Nampeyo

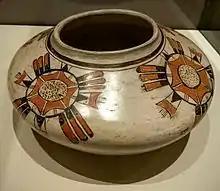
A seed jar made by Nampeyo approximately 1905

Nampeyo was born on First Mesa in the village of Hano, also known as Tewa Village which is primarily made up of descendants of the Tewa people from Northern New Mexico who fled west to Hopi lands about 1702 for protection from the Spanish after the Pueblo Revolt of 1680. Her mother, White Corn was Tewa; her father Quootsva, from nearby Walpi, was a member of the Snake clan of the Hopi Nation. According to tradition, Nampeyo was born into her mother's Tewa Corn clan. Tradition also gave her paternal grandmother the role of naming her. Her grandmother, a member of the Snake clan, named the baby Tcu-mana, or snake-girl in the Hopi language. Her mother's family, who she lived with, spoke Tewa, and so called her Nampeyo, which has the same meaning. She had three older brothers, Tom Polacca, Kano, and Patuntupi, also known as Squash; Her brothers were born from about 1849 to 1858. Nampeyo could not read or write and never went to school.